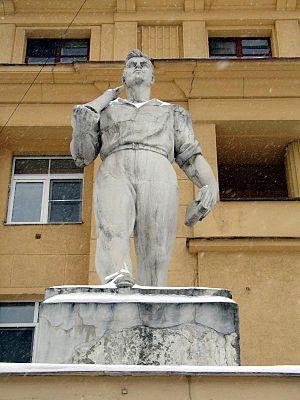
Ilya Aleksandrovitch Golossov était un architecte soviétique. Figure du Constructivisme en 1925-1931, Ilya Golossov développa ensuite son propre style postconstructiviste, prémices de l'architecture stalinienne. Il était le frère de Panteleimon Golossov.
Le Postconstructivisme fut un style architectural transitoire qui exista en Union soviétique dans les années 1930, succédant à l'architecture constructiviste et typique de l'architecture stalinienne des débuts, avant la Seconde Guerre mondiale. Le terme postconstructiviste fut forgé par Selim Khan-Magomedov, un historien de l'architecture, pour décrire la mutation de la production des artistes d'avant-garde vers le néoclassicisme stalinien. Khan-Magomedov data le Postconstructivisme de 1932 à 1936, mais les délais de construction et l'immensité du territoire sur lequel ce style s'est appliqué allongent sa durée jusqu'en 1941.
L'architecture stalinienne, ou style impérial stalinien, classicisme stalinien, ou encore gothique stalinien, sont les noms donnés à l'architecture de l'Union soviétique entre 1933, quand les esquisses de Boris Iofane pour le palais des Soviets furent officiellement approuvées, et 1955, quand Nikita Khrouchtchev condamna les « excès » des décennies passées et dissolut l'Académie soviétique d'architecture.